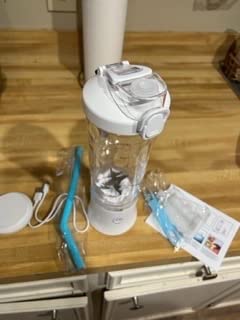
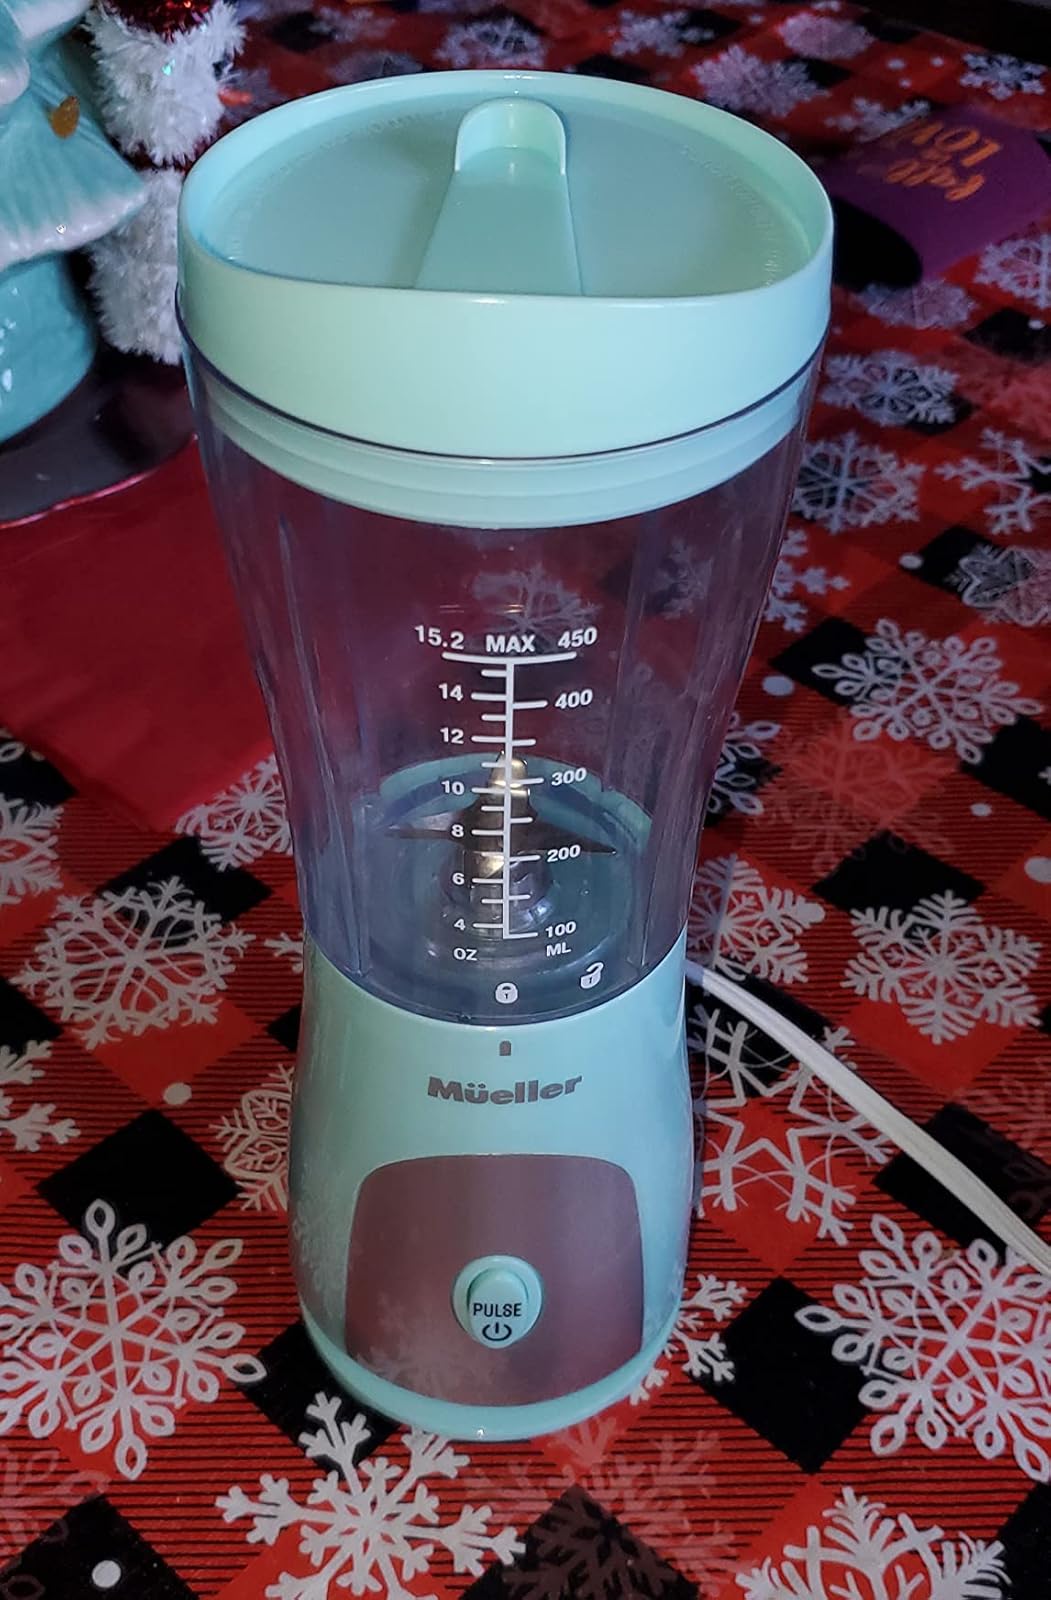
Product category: items_blender
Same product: no